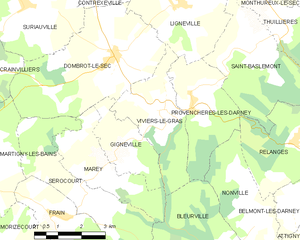
Carte des communes françaises Viviers-le-Gras